Funerary art

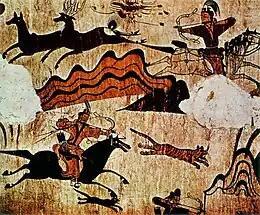
Hunting scene from the North wall of the main chamber of the Muyongchong Tomb (Tomb of the Dancers), (5th century CE), Ji'an.

Funerary art varied greatly across Chinese history. Tombs of early rulers rival the ancient Egyptians for complexity and value of grave goods, and have been similarly pillaged over the centuries by tomb robbers. For a long time, literary references to jade burial suits were regarded by scholars as fanciful myths, but a number of examples were excavated in the 20th century, and it is now believed that they were relatively common among early rulers. Knowledge of pre-dynastic Chinese culture has been expanded by spectacular discoveries at Sanxingdui and other sites. Very large tumuli could be erected, and later, mausoleums. Several special large shapes of Shang dynasty bronze ritual vessels were probably made for burial only; large numbers were buried in elite tombs, while other sets remained above ground for the family to use in making offerings in ancestor veneration rituals. The Tomb of Fu Hao (c. BCE 1200) is one of the few undisturbed royal tombs of the period to have been excavated—most funerary art has appeared on the art market without archaeological context.